Martin B. Madden

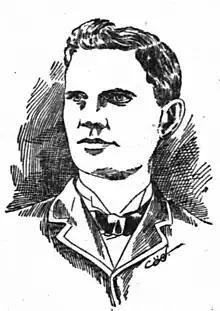
Illustration of Madden, circa 1893

A member of the Republican Party, he was elected and served several years as a member of the Chicago City Council 1889–1897. He served as presiding officer of that body 1891–1893 and chairman of the finance committee for seven years. He served as chairman of the Republican Committee of Chicago 1890–1896.